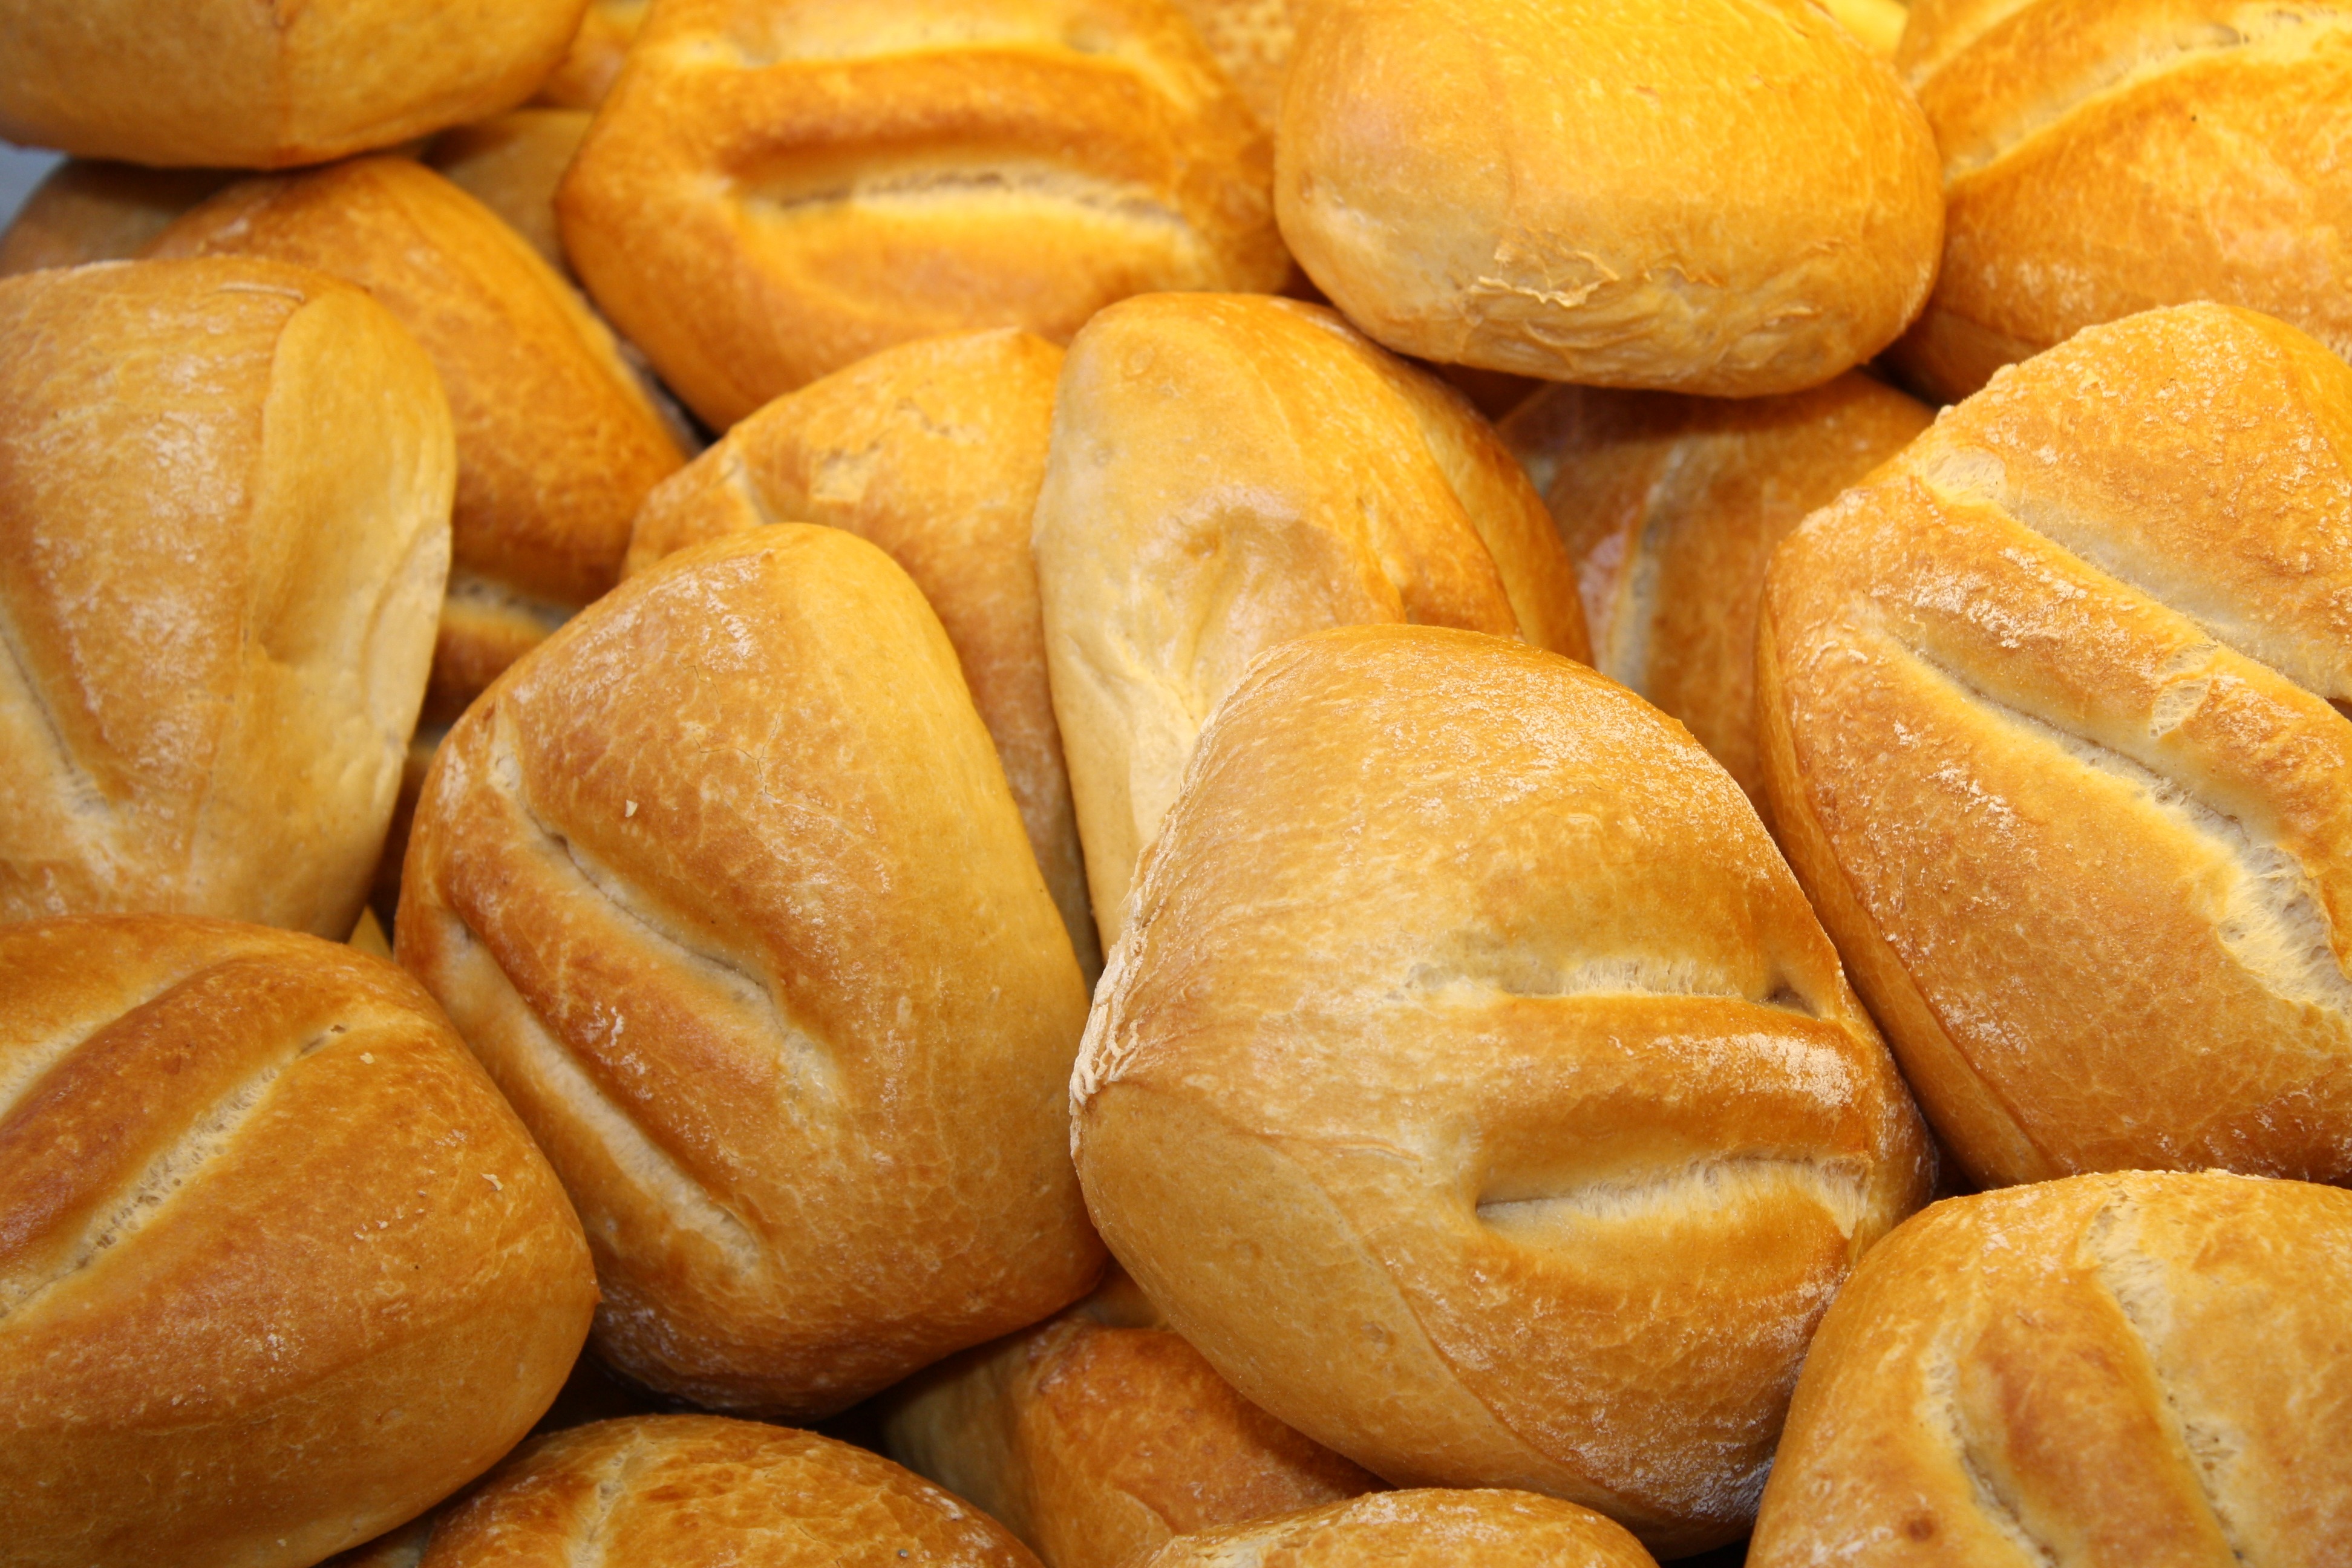
food, breakfast, baking, dessert, cuisine, bread, bakery, roll, ciabatta, baked goods, cakes, small cakes, weizenbroetchen, bread roll, danish pastry, grass family, tsoureki, viennoiserie